Sky position (RA, Dec in degrees): 170.608, 2.484
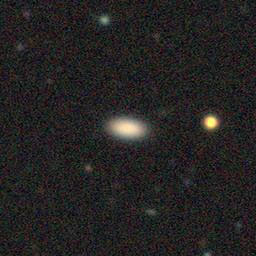
Galaxy morphology: In-between Round Smooth Galaxies